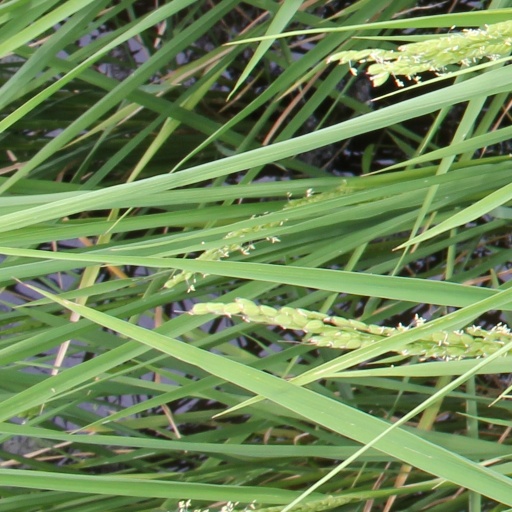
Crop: rice